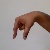
The image shows a hand gesture representing the letter 'Q' in Indian Sign Language.